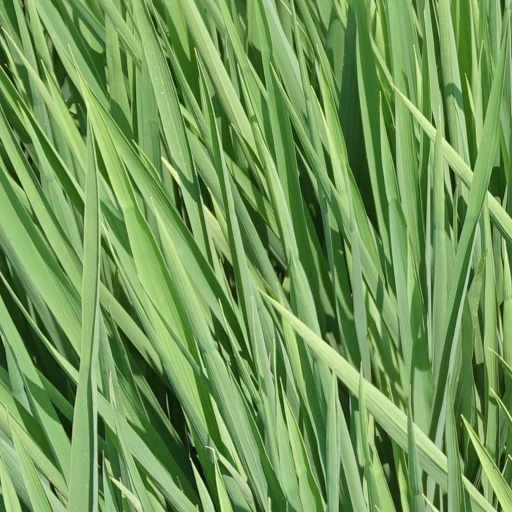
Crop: rice